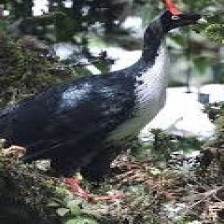
Species: HORNED GUAN
Scientific name: OREOPHASIS DERBIANUS